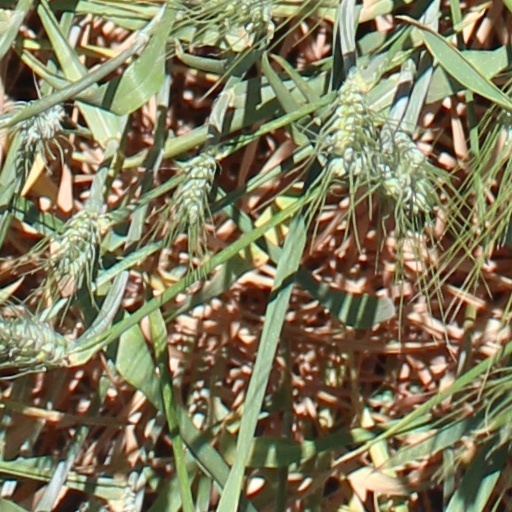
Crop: wheat